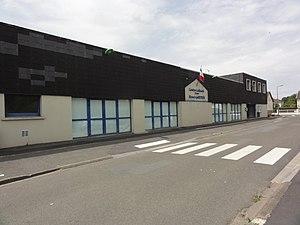
Arçonnay (Sarthe) centre culturel foyer Henri Gardien
Arçonnay est une commune française, située dans le département de la Sarthe en région Pays de la Loire, peuplée de 1 844 habitants.